Triple H

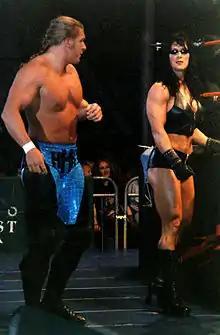
Triple H and then-girlfriend Chyna in April 1999

After WrestleMania, Shawn Michaels was forced into temporary retirement due to a legitimate back injury sustained in January at the Royal Rumble, with Triple H taking over the leadership position in DX, claiming that his now-former associate had "dropped the ball". He introduced the returning X-Pac the night after WrestleMania and joined forces with The New Age Outlaws. As 1998 went along, DX became more popular, turning the group from villains to fan favorites. During this time, he adopted an entrance gimmick of asking the crowd "Are you ready? I said, are you ready?", followed by a parody of rival promotion WCW's ring announcer Michael Buffer's famous catch-phrase, "Let's get ready to rumble", substituting the word "rumble" with the DX slogan, "suck it". Also during this time, Triple H began a feud with the leader of the Nation of Domination and rising WWF villain, The Rock. This storyline rivalry eventually led to a feud over the Intercontinental Championship. As part of the feud, Triple H lost the European Championship to Rock's Nation teammate D-Lo Brown on the July 20 episode of "Raw is War". Triple H eventually defeated Rock in a ladder match to win his second Intercontinental Championship on August 30 at SummerSlam. He did not hold the title long, as he was sidelined with a legitimate knee injury. When The Rock won the WWF Championship on November 15 at Survivor Series, the rivalry between the two continued, as DX fought The Corporation stable of which The Rock was the main star and Triple H received a shot at the WWF Championship on the January 25, 1999, "Raw is War" in an "I Quit" match, but the match ended when Triple H was forced to quit or see his aide Chyna chokeslammed by Kane. This began a new angle for Triple H, as Chyna betrayed him by attacking him after the match and joining The Corporation.